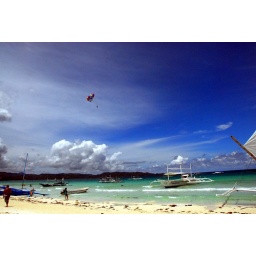
Un-polluted blue sky hovers above Bora's powdery white sand